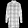
Label: Shirt